Taras Shevchenko National University of Kyiv

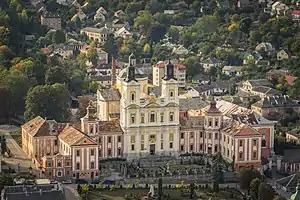

Saint Vladimir Imperial University of Kyiv was founded in 1834 by Nicholas I of Russia (r. 18251855), and was named after Vladimir the Great, the 10/11th century ruler of Kievan Rus'. The university's name was chosen by the authorities of the Russian Empire, where the role of Orthodox Christianity was immense; the choice of name was a reflection of Kyiv as the cradle of Eastern Christianity for the Empire.